Milton Historic District (Milton, Florida)

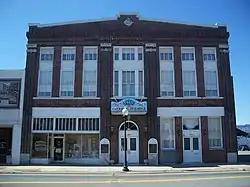
Old Imogene Theatre

The Milton Historic District is a U.S. historic district (designated as such on November 12, 1987) located in Milton, Florida. The district is along US 90 at the Blackwater River, bounded by Berryhill, Willing, Hill, Canal, Margaret, & Susan Streets. It contains 117 historic buildings.